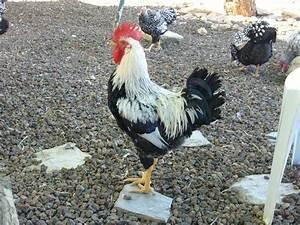
chicken